Villembray

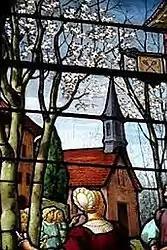
The church in Villembray

Villembray is a commune in the Oise department and in the Hauts-de-France region in northern France.